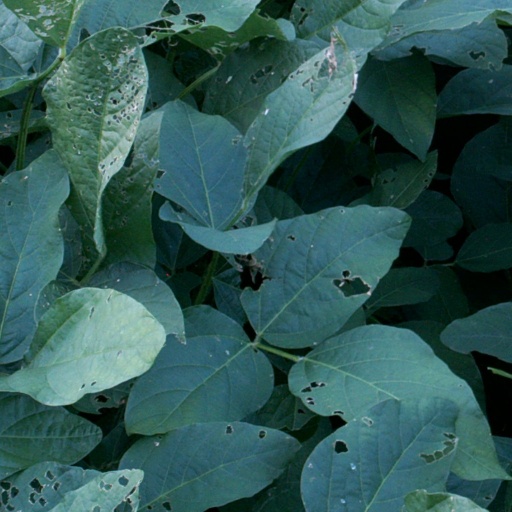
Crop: soybean